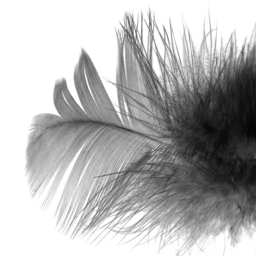
black feather on a white background